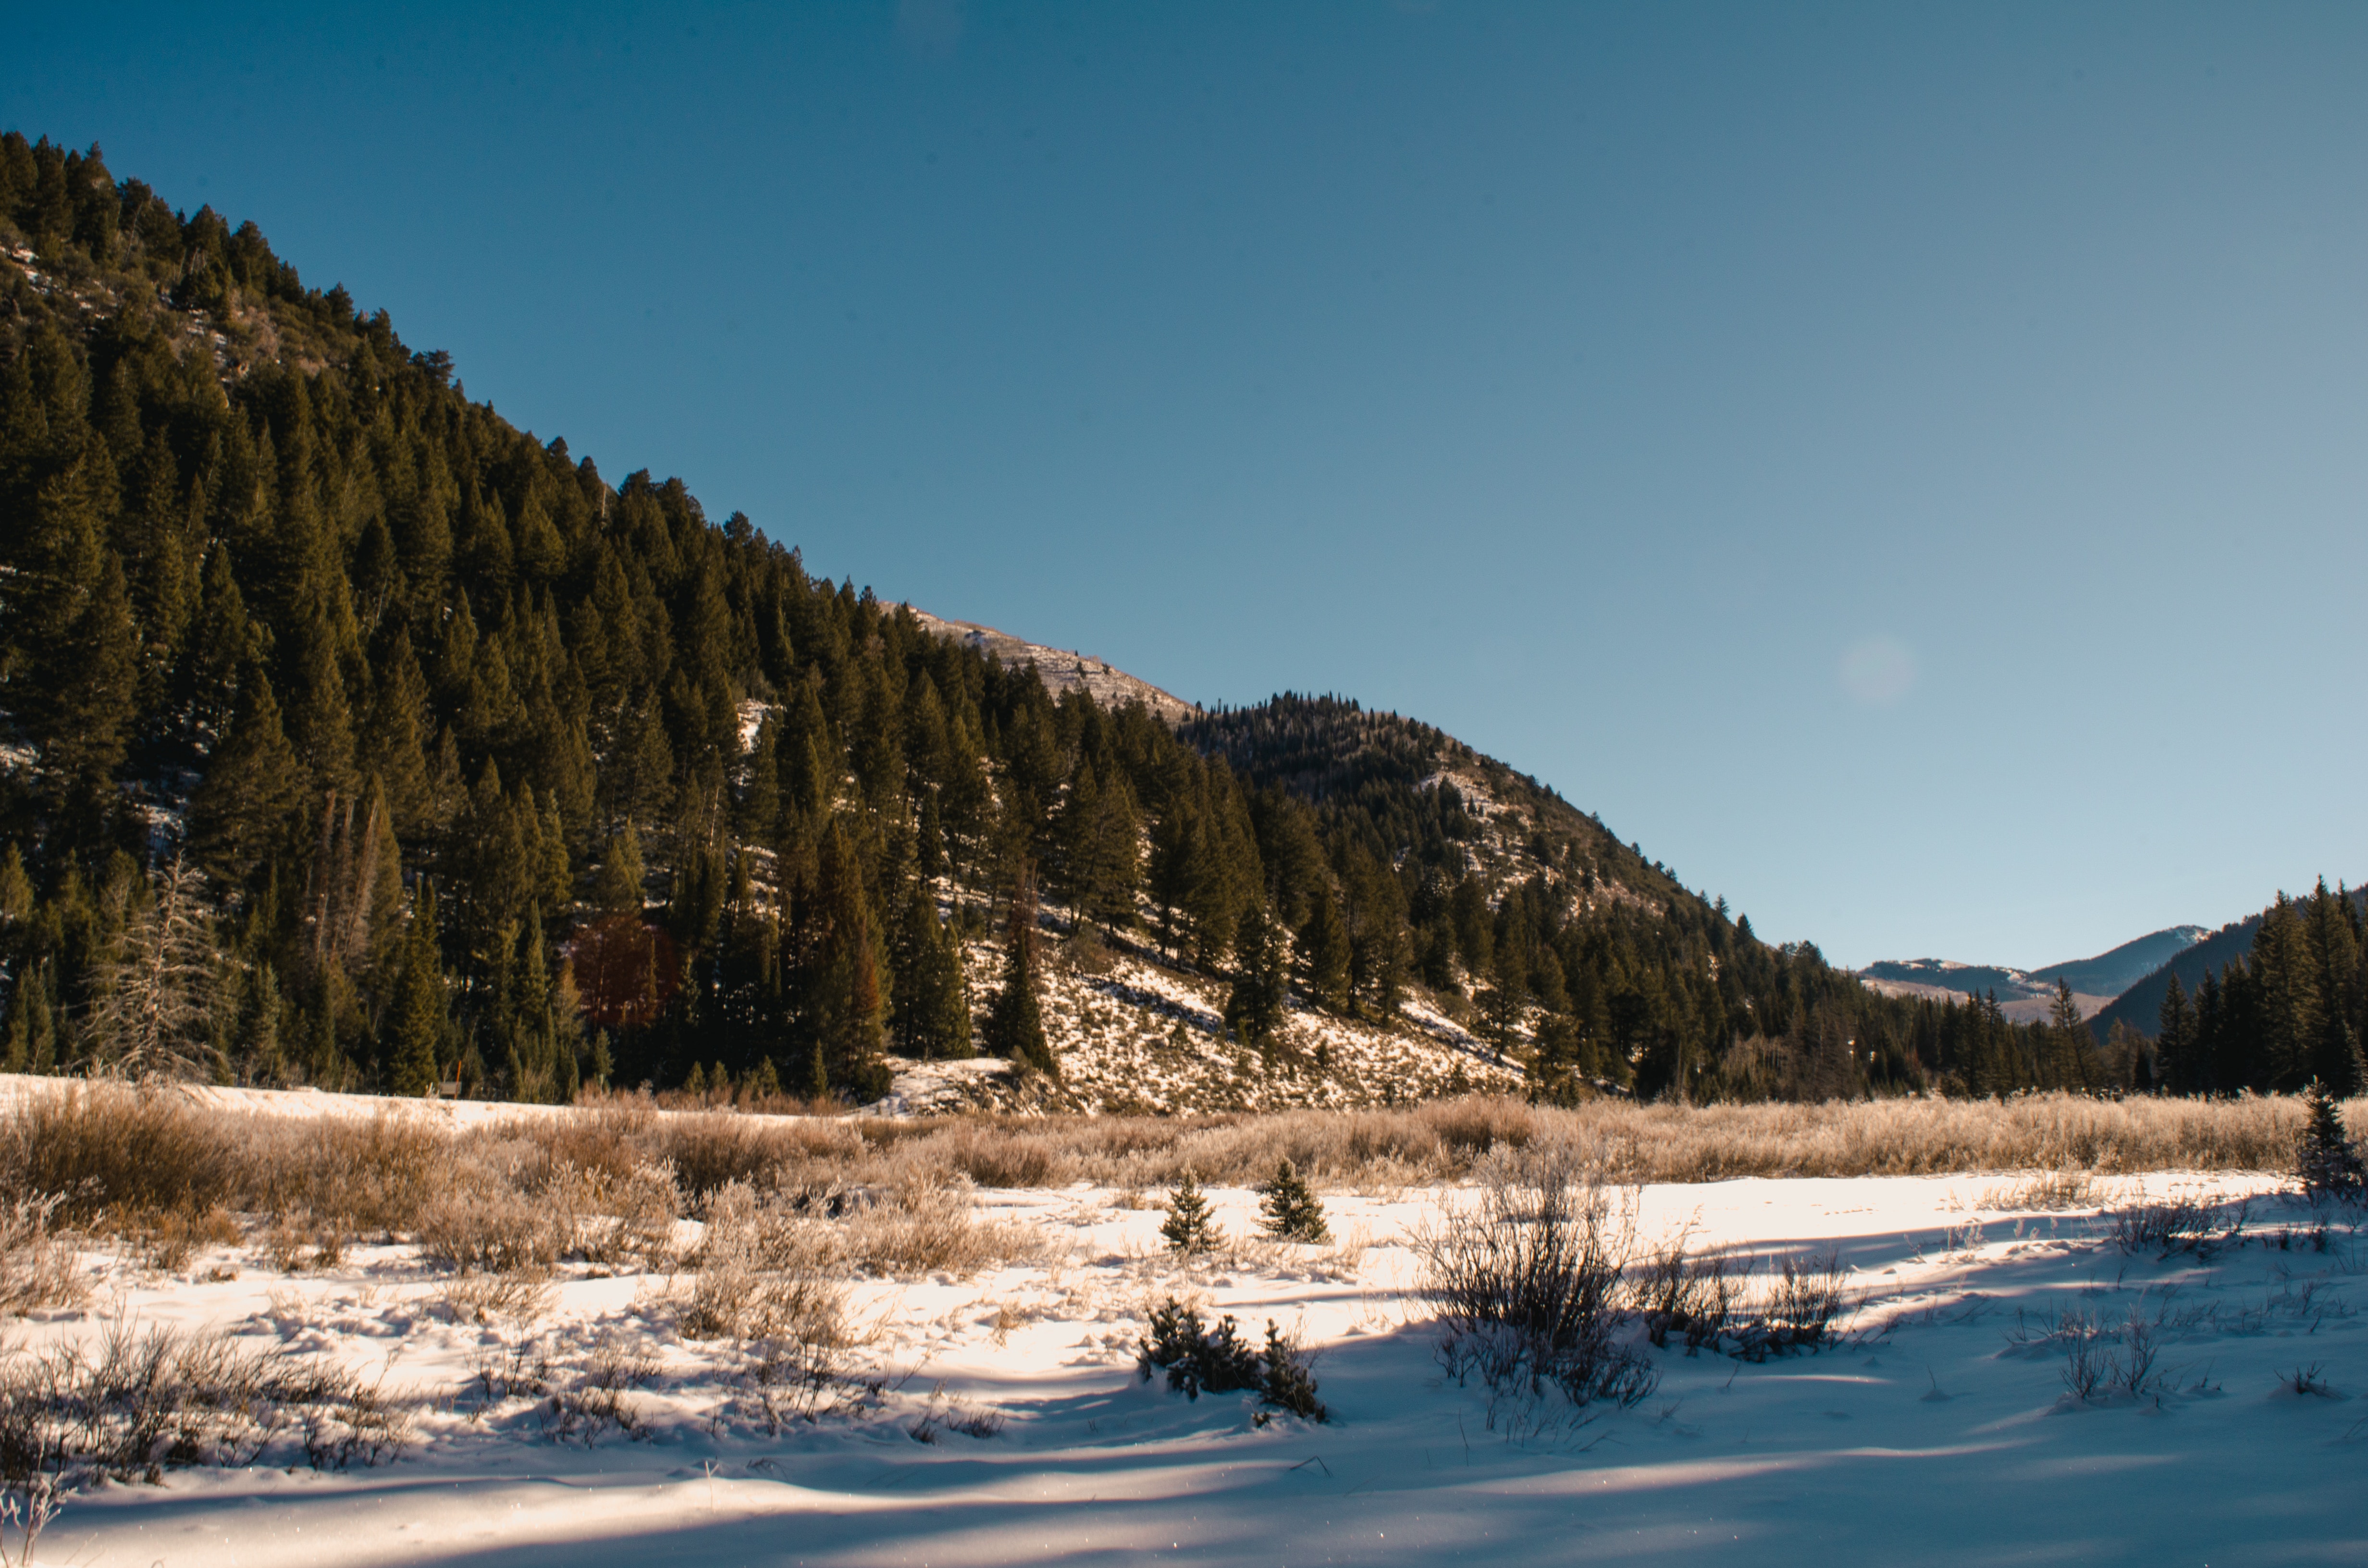
snow, winter, nature, natural landscape, sky, wilderness, tree, mountain, water, natural environment, freezing, ice, cloud, lake, hill, reflection, landscape, river, woody plant, national park, forest, sunlight, geology, plant, road, mountain range, fell, ocean, terrain, state park, pine, bank, badlands, sea, pine family, coast, reservoir, ridge, conifer